Bouvet Island

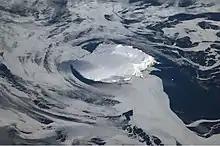
Image courtesy of the Image Science & Analysis Laboratory, NASA Johnson Space Center

Bouvetøya is one of three dependencies of Norway. Unlike Peter I Island and Queen Maud Land, which are subject to the Antarctic Treaty System, Bouvetøya is not disputed. The dependency status entails that the island is not part of the Kingdom of Norway, but is still under Norwegian sovereignty. This implies that the island can be ceded without violating the first article of the Constitution of Norway. Norwegian administration of the island is handled by the Polar Affairs Department of the Ministry of Justice and the Police, located in Oslo.